Kawanishi K-6

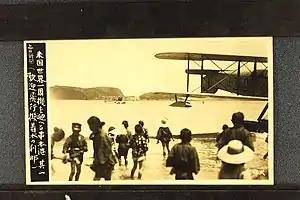

The Kawanishi K-6 was a passenger-carrying biplane floatplane, built in Japan in the 1920s. The sole example took part in an around Japan flight then flew as a transport with Japan Aviation.